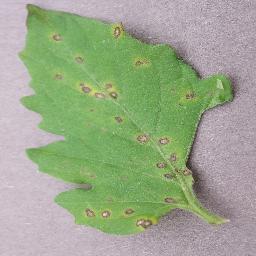
Label: Tomato___Septoria_leaf_spot